Cornish language

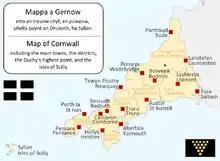
Place-names translated into SWF

Cornwall has had cultural events associated with the language, including the international Celtic Media Festival, hosted in St Ives in 1997. The Old Cornwall Society has promoted the use of the language at events and meetings. Two examples of ceremonies that are performed in both the English and Cornish languages are Crying the Neck and the annual mid-summer bonfires.